Economy of Hungary

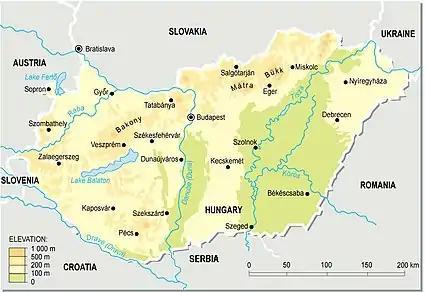
Topographic map of Hungary

Hungary's total land area is 93,030 km along with 690 km of water surface area which altogether makes up 1% of Europe's area.